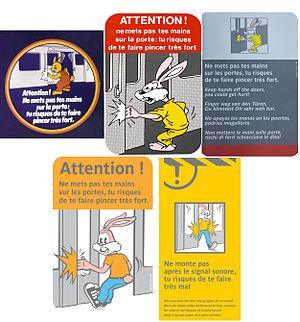
Évolution graphique de Serge le lapin
Le lapin du métro parisien, nommé Serge et parfois appelé lapin RATP, est un personnage de fiction figurant sur divers dessins que la RATP affiche depuis la fin des années 1970 dans le métro parisien, afin d'avertir le jeune public de certains dangers. Plusieurs lapins de couleurs et d'allures différentes suivant les époques se sont succédé pour prévenir de certains dangers, notamment du risque de se faire pincer les doigts dans la porte des voitures composant la rame, de coincer ses pieds dans les escaliers mécaniques ou encore de se coincer la main dans les battants des portillons automatiques.